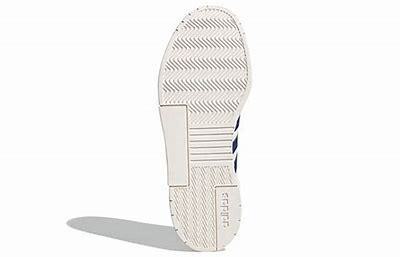
Brand: adidas
Model: neo Adidas NEO Gradas